Muslim conquest of Persia

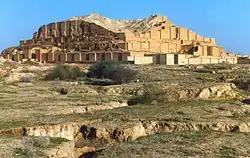
The ziggurat of Choqa Zanbil in Khuzestan

In the wake of Khalid's demise, Umar appointed Abdullah ibn Uthman as commander of the Muslim forces for the invasion of Isfahan. From Nahavand, Nu'man ibn Muqaarin marched to Hamadan, and then proceeded 370 kilometres (230 mi) southeast to the city of Isfahan, defeating a Sasanian army there. The Sassanian commander, Shahrvaraz Jadhuyih, along with another Sasanian general, was killed during the battle. Nu'man, reinforced by fresh troops from Busra and Kufa under the command of Abu Musa Ashaari and Ahnaf ibn Qais, then besieged the city. The siege continued for a few months before the city surrendered.